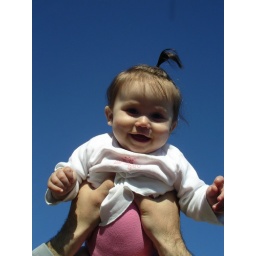
Elena in blue sky